Júbilo Iwata

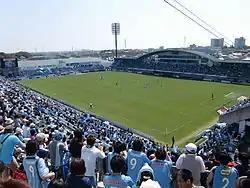
Yamaha Stadium Júbilo Iwata

Since their last cup triumph in the 2003 Emperor's Cup, the squad which took them to such heights began to age. Without similarly skilled replacements coming through the youth team or from outside, Júbilo's power started to fade, and in 2007 the club ended the season in a record worst position of 9th. Perhaps more concerning to Júbilo supporters is their eclipse in recent seasons by bitter local rivals Shimizu S-Pulse who, in ending the season above Júbilo every year since 2006, have become Shizuoka prefecture's premier performing team. In 2008 they finished 16th out of 18 – their lowest position in the 18-club table – but kept their J1 position by defeating Vegalta Sendai in the promotion/relegation playoff.